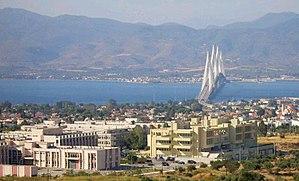
Le système éducatif en Grèce est organisé par le Ministère de l'Éducation qui a en charge la gestion de l'ensemble des moyens d'enseignement et de pédagogie du pays.